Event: Nepal Earthquake
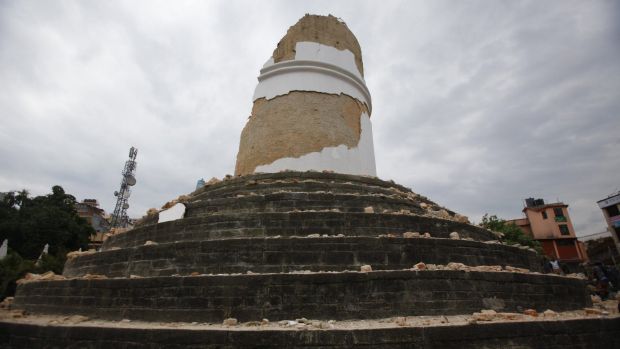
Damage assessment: damage